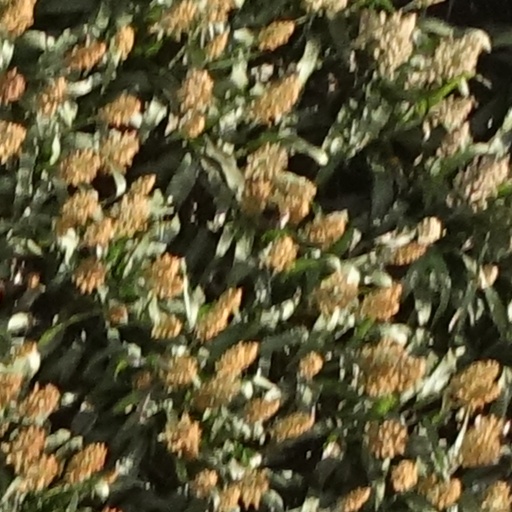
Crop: sorghum